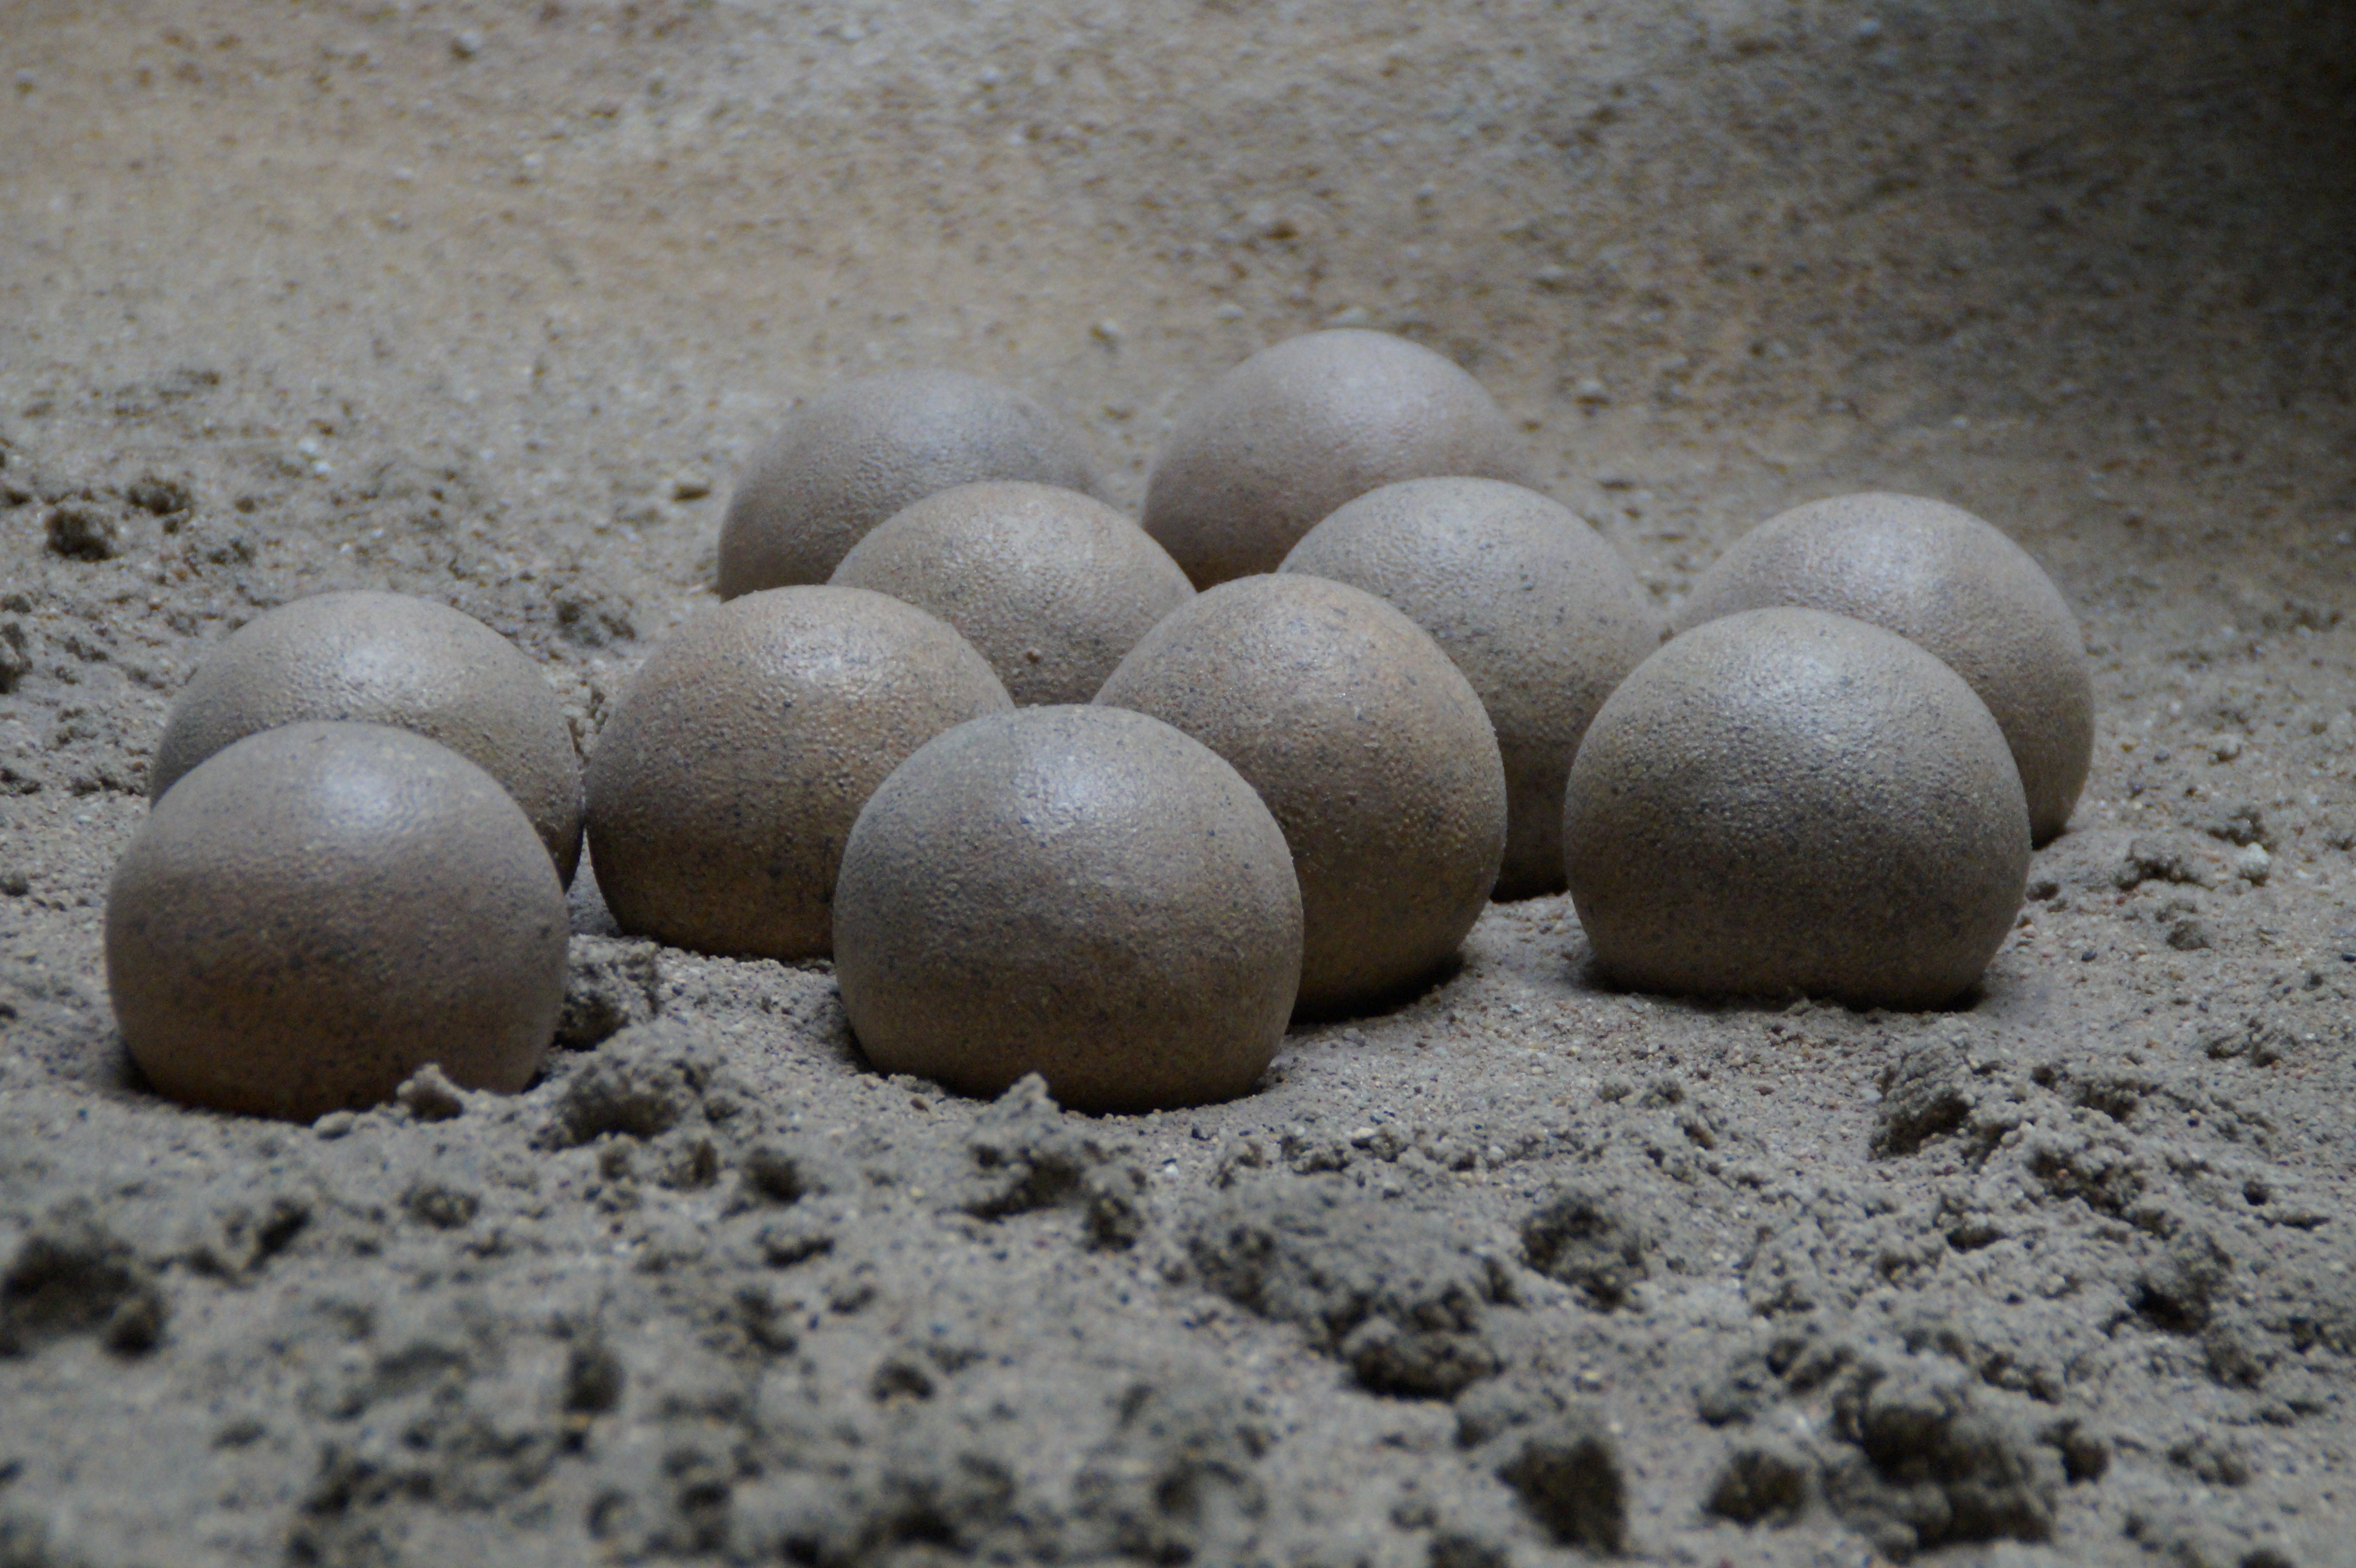
nature, sand, rock, museum, pebble, soil, material, lizard, egg, natural history museum, evolution, exhibit, replica, nest, dinosaur, nesting place, hatching, urtier, prehistoric times, museum of natural history, hagbard, scrim, dinosaur breeding